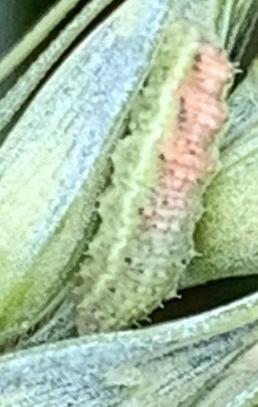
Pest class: predators